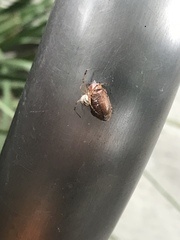
Species: Lactrodectus_hesperus